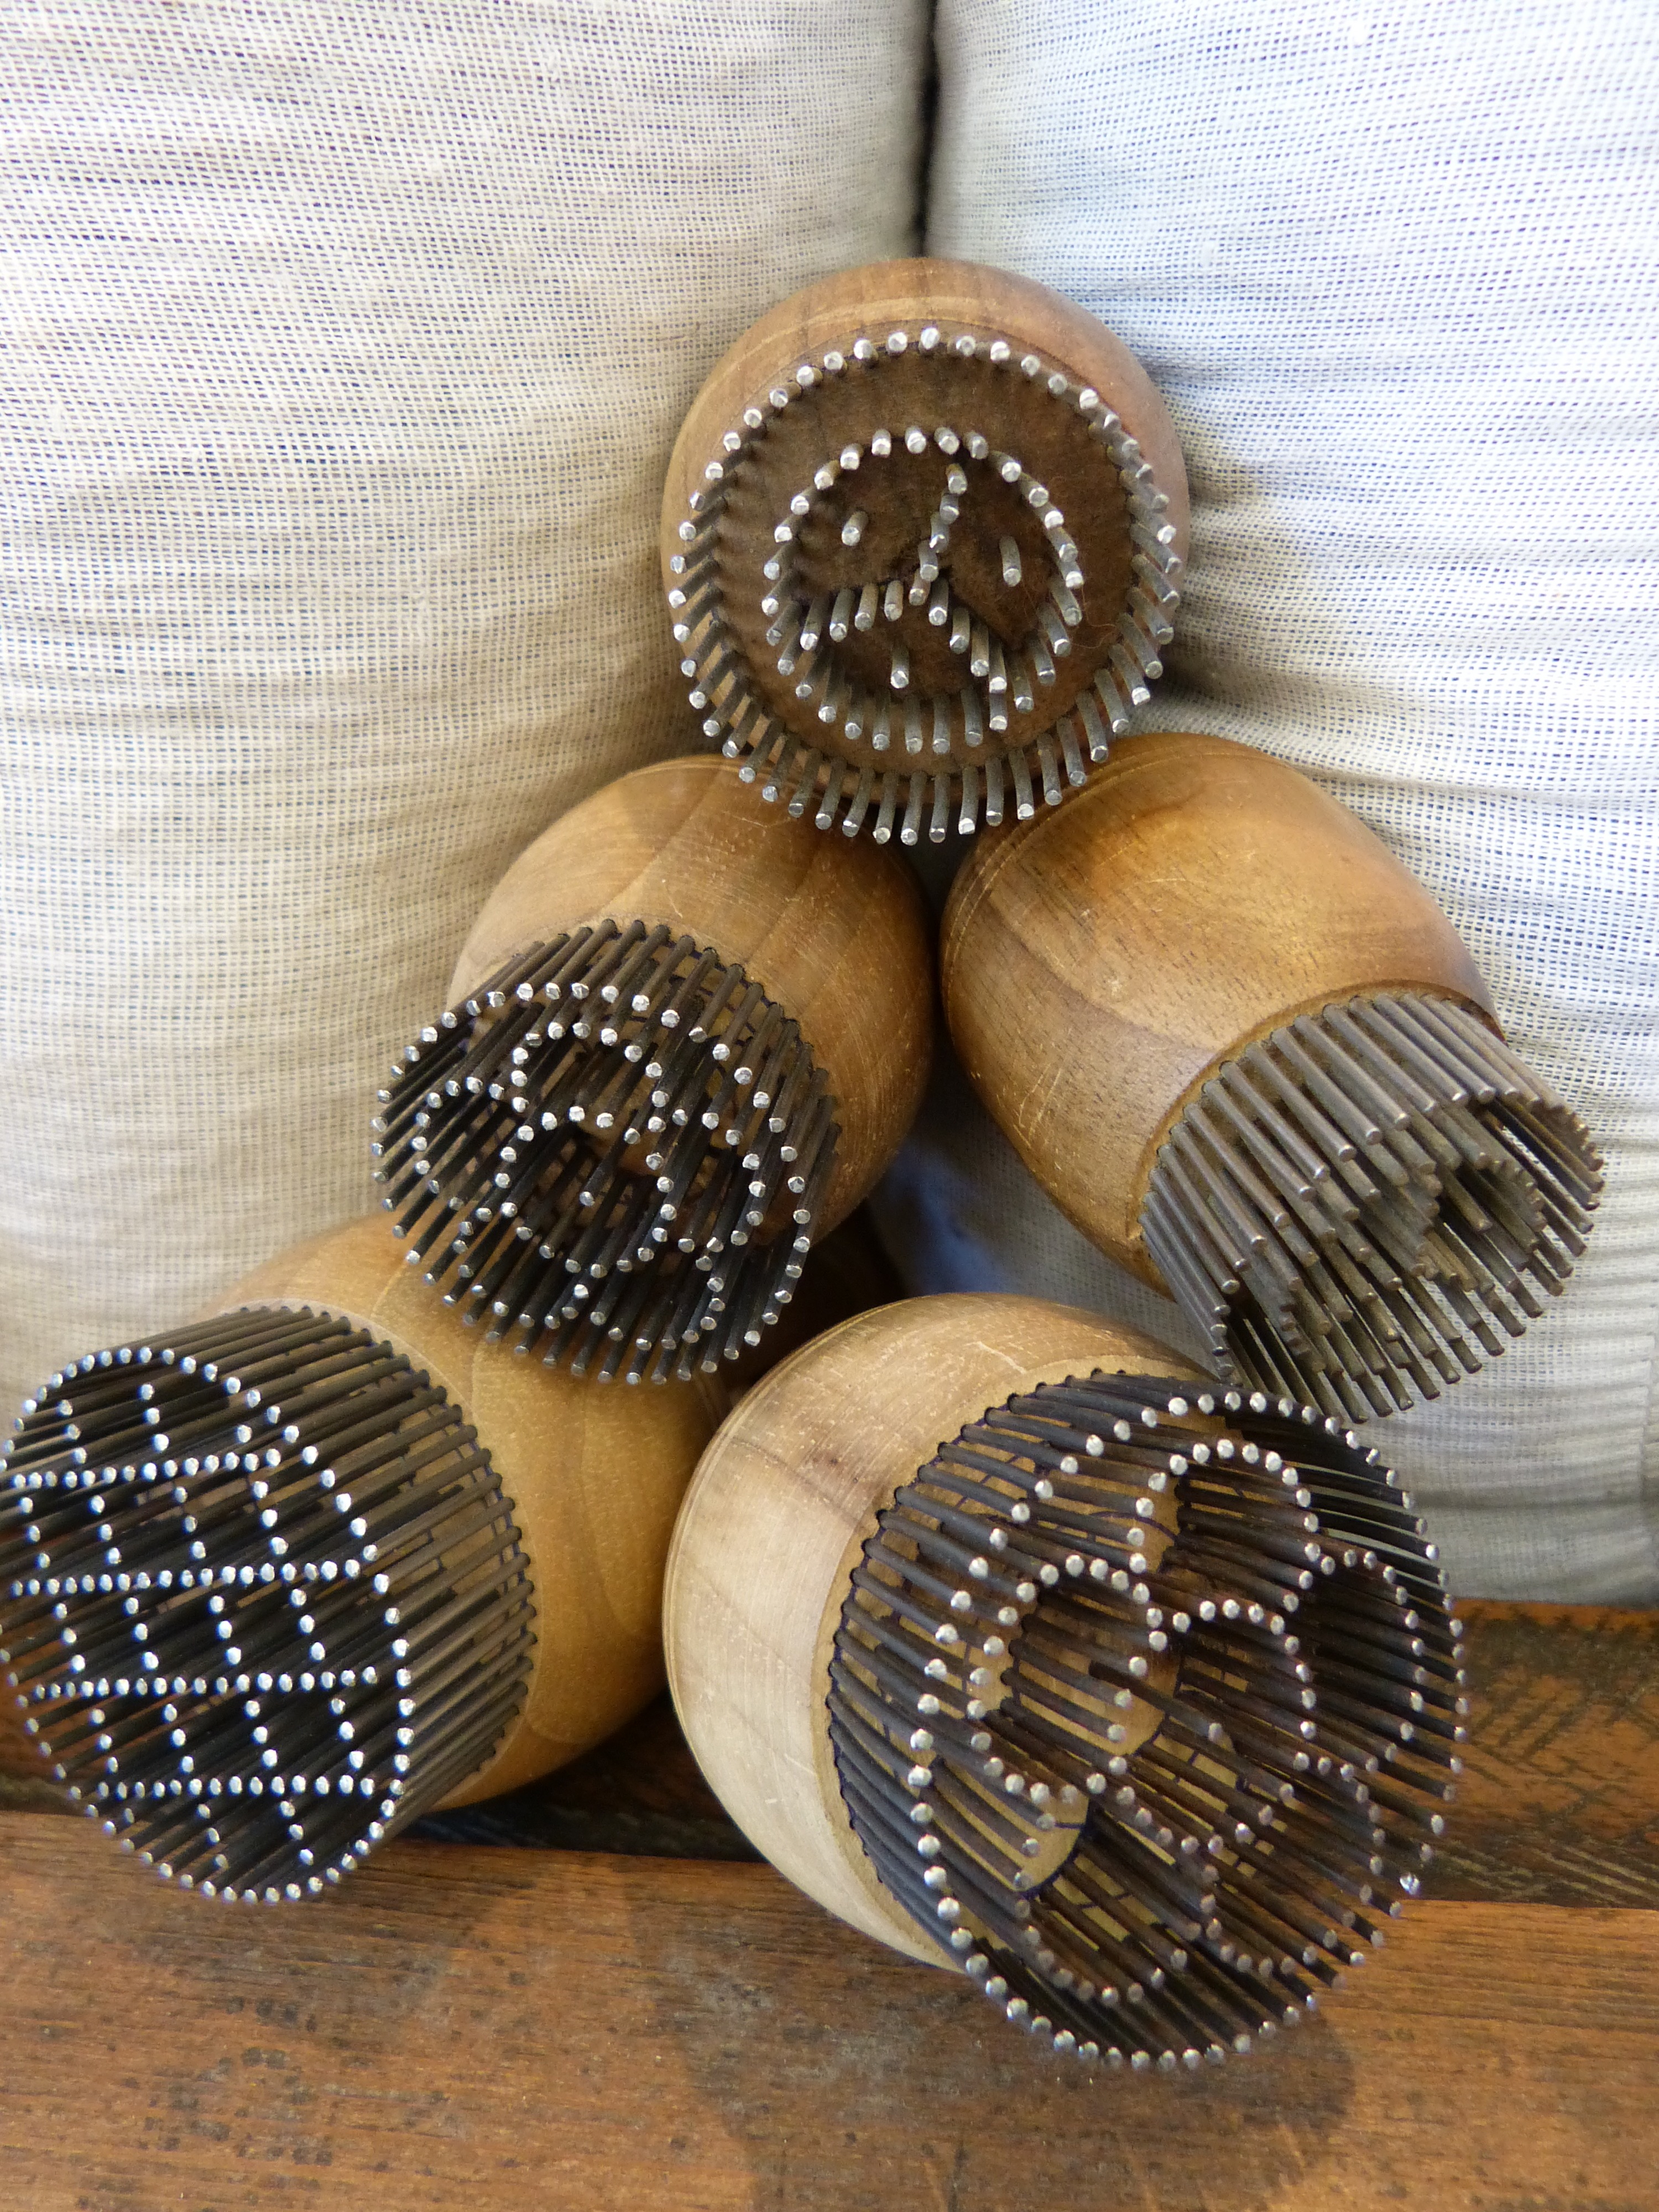
wood, pattern, stamp, bread, art, uzbekistan, bread stamp